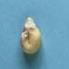
Maize quality: Bad